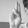
ASL letter: U